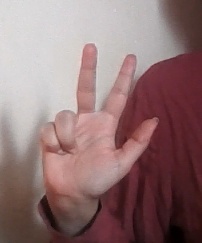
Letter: al